Edwin S. Porter

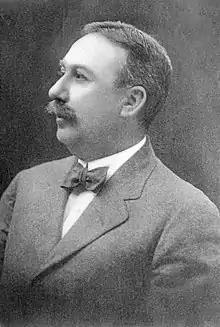
Porter, 1912

Edwin Stanton Porter (April 21, 1870 – April 30, 1941) was an American film pioneer, most famous as a producer, director, studio manager and cinematographer with the Edison Manufacturing Company and the Famous Players Film Company. Of over 250 films created by Porter, his most important include "What Happened on Twenty-third Street, New York City" (1901), "Jack and the Beanstalk" (1902), "Life of an American Fireman" (1903), "The Great Train Robbery" (1903), "The European Rest Cure" (1904), "The Kleptomaniac" (1905), "Life of a Cowboy" (1906), "Rescued from an Eagle's Nest" (1908), and "The Prisoner of Zenda" (1913).